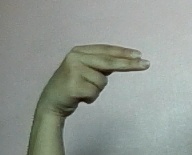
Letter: ain